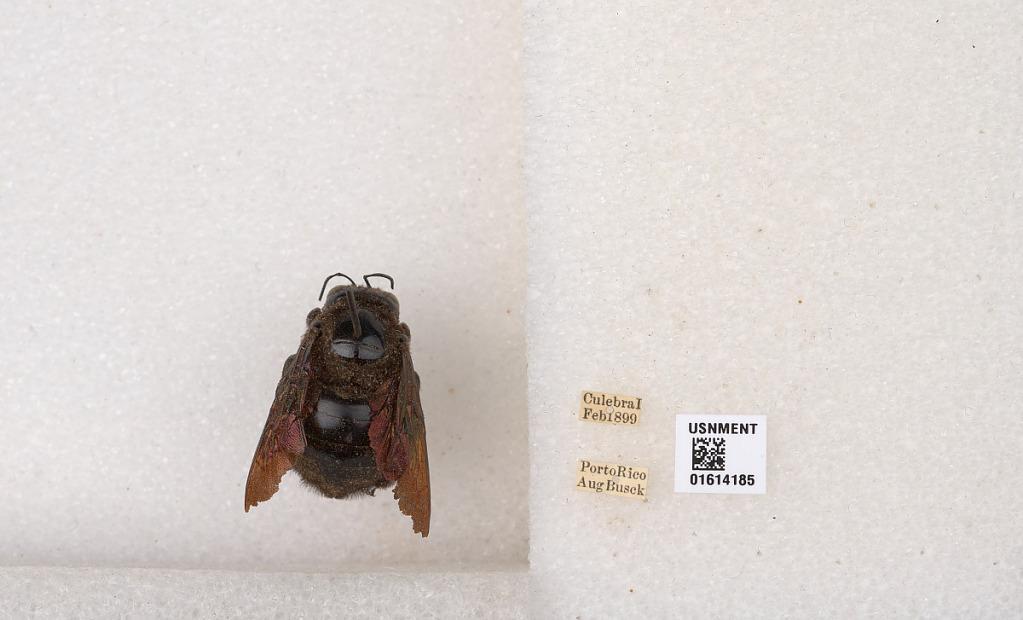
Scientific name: Xylocopa (Neoxylocopa) mordax Smith
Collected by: A. Busck
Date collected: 1899-2-1
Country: Puerto Rico
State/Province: Culebra
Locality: Culebra Island